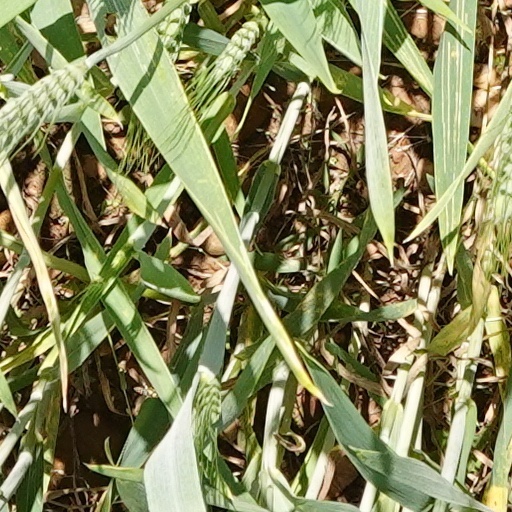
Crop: wheat